List of the prehistoric life of Illinois

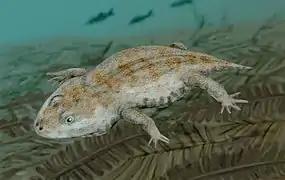
Life restoration of the Carboniferous amphibian "Amphibamus"

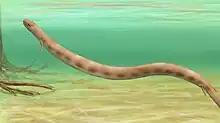
Life restoration of the Carboniferous amphibian "Brachydectes"

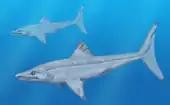
Life restoration of the Carboniferous "Chimaera" relative "Caseodus"

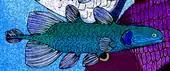
Life restoration (foreground) of the Permian-Jurassic lobe-finned fish "Coelacanthus"

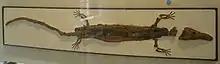
Fossilized skeleton of the Carboniferous-Permian reptile relative "Cricotus"

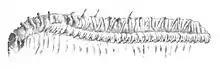
Illustration of fossil of the Carboniferous millipede "Euphoberia"

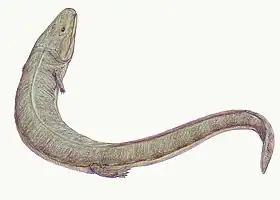
Life restoration of the Carboniferous four-limbed animal precursor "Greererpeton"

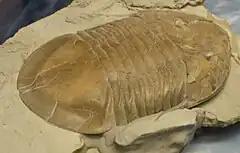
Fossil of the Middle-Late Ordovician giant trilobite "Isotelus".

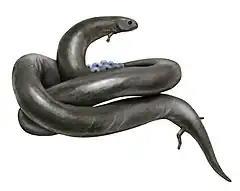
Life restoration of the Permian snake-like amphibian "Lysorophus" showing speculative egg-coiling behavior

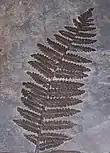
Fossilized frond of the Carboniferous seed fern "Neuropteris"

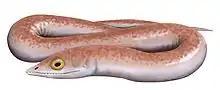
Life restoration of the Carboniferous-Permian amphibian "Phlegethontia".

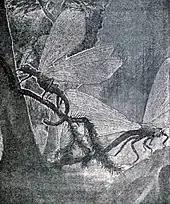
Life restoration of the Carboniferous insects "Protophasma" and "Titanophasma"

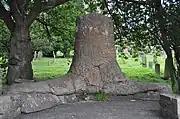
Fossilized stump of the Carboniferous-Permian club moss relative "Sigillaria"

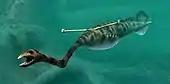
Restoration of the mysterious Carboniferous life-form "Tullimonstrum", or the Tully monster

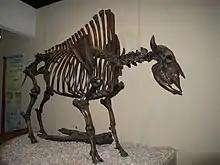
Mounted fossilized skeleton of the Pleistocene "Bison antiquus", or ancient bison

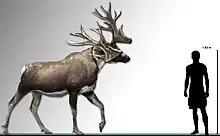
Life restoration of the Pleistocene "Cervalces scotti", or stag-moose

The Paleobiology Database records no known occurrences of Mesozoic fossils in Illinois.